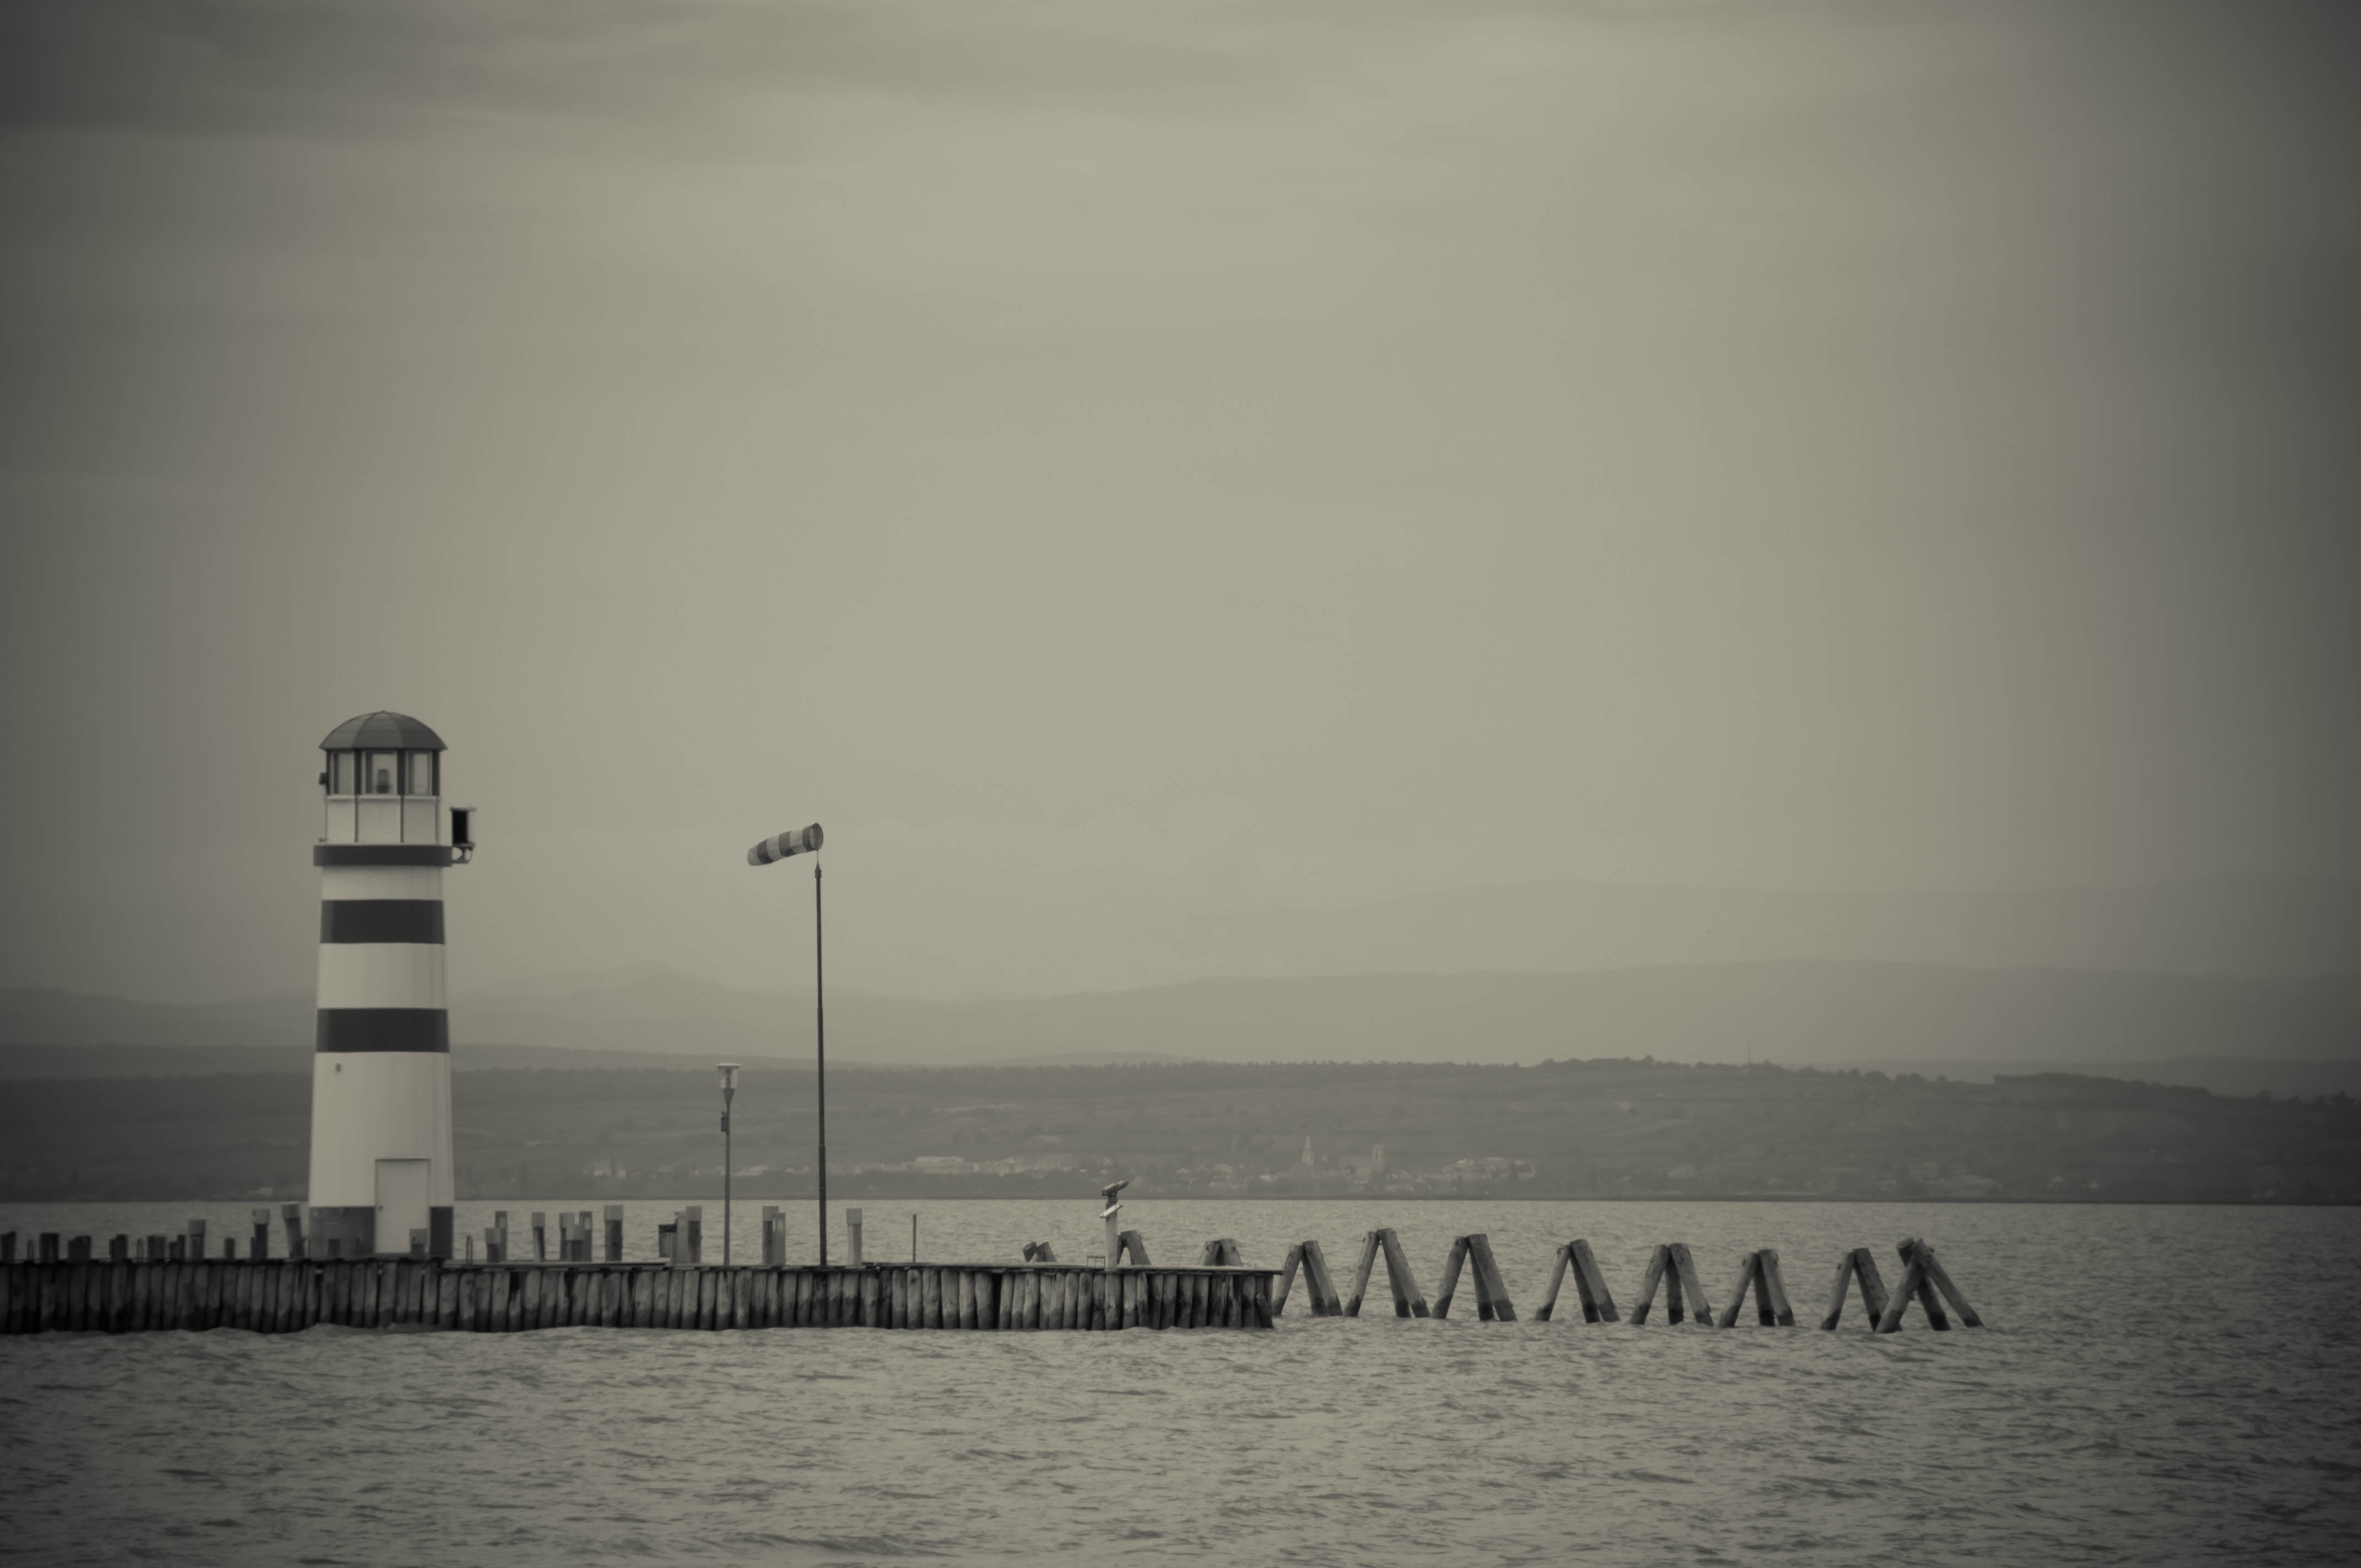
sea, ocean, horizon, black and white, lighthouse, fog, morning, wave, lake, dawn, pier, reflection, tower, haze, monochrome, mole, monochrome photography, podersdorf, atmospheric phenomenon